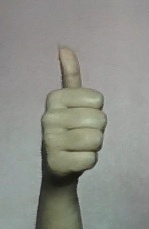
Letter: aleff